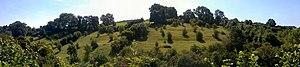
Dans la vallée du ruisseau du Wayot à Theux, depuis 2010, des travaux de réouverture du milieu réalisés par l’asbl Natagora ont permis aux graines de la flore typique de ce milieu calcaire (orchidées, plantes aromatiques, thym, origan ou basilic sauvages) de retrouver place
Theux est une commune francophone de Belgique, en Région wallonne, dans la province de Liège, ainsi qu’une localité où siège son administration.